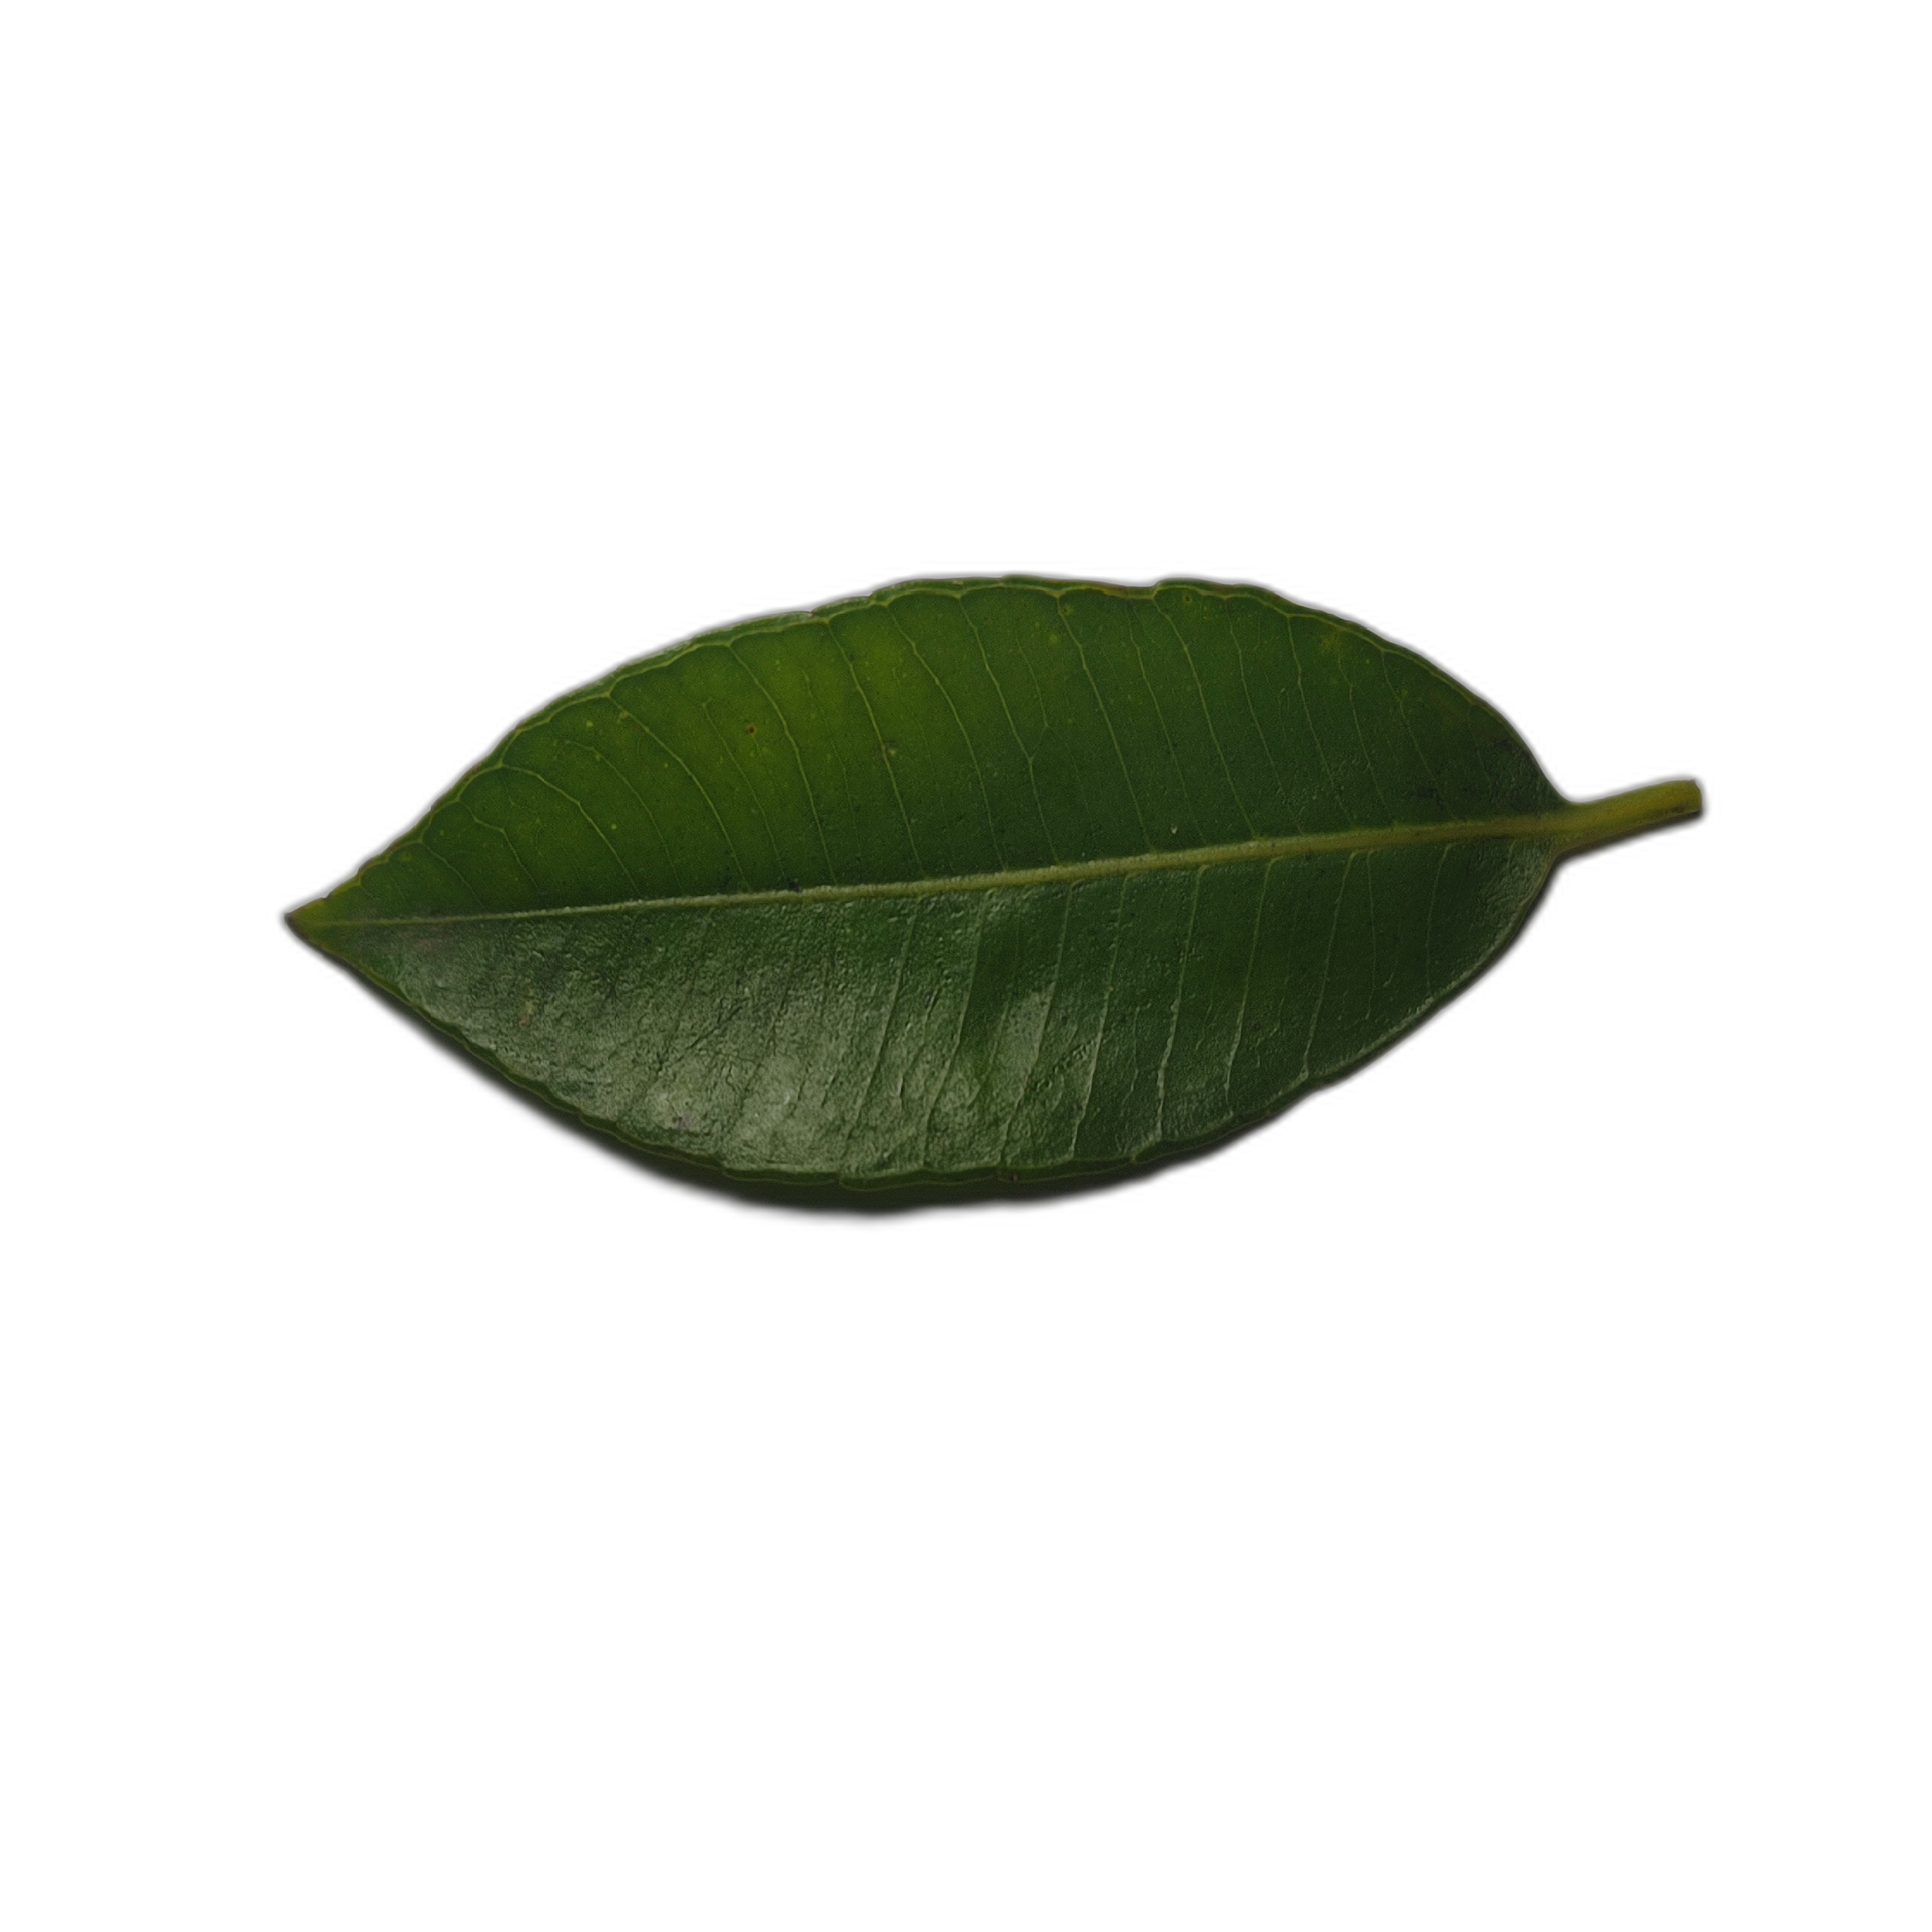
Label: healthy